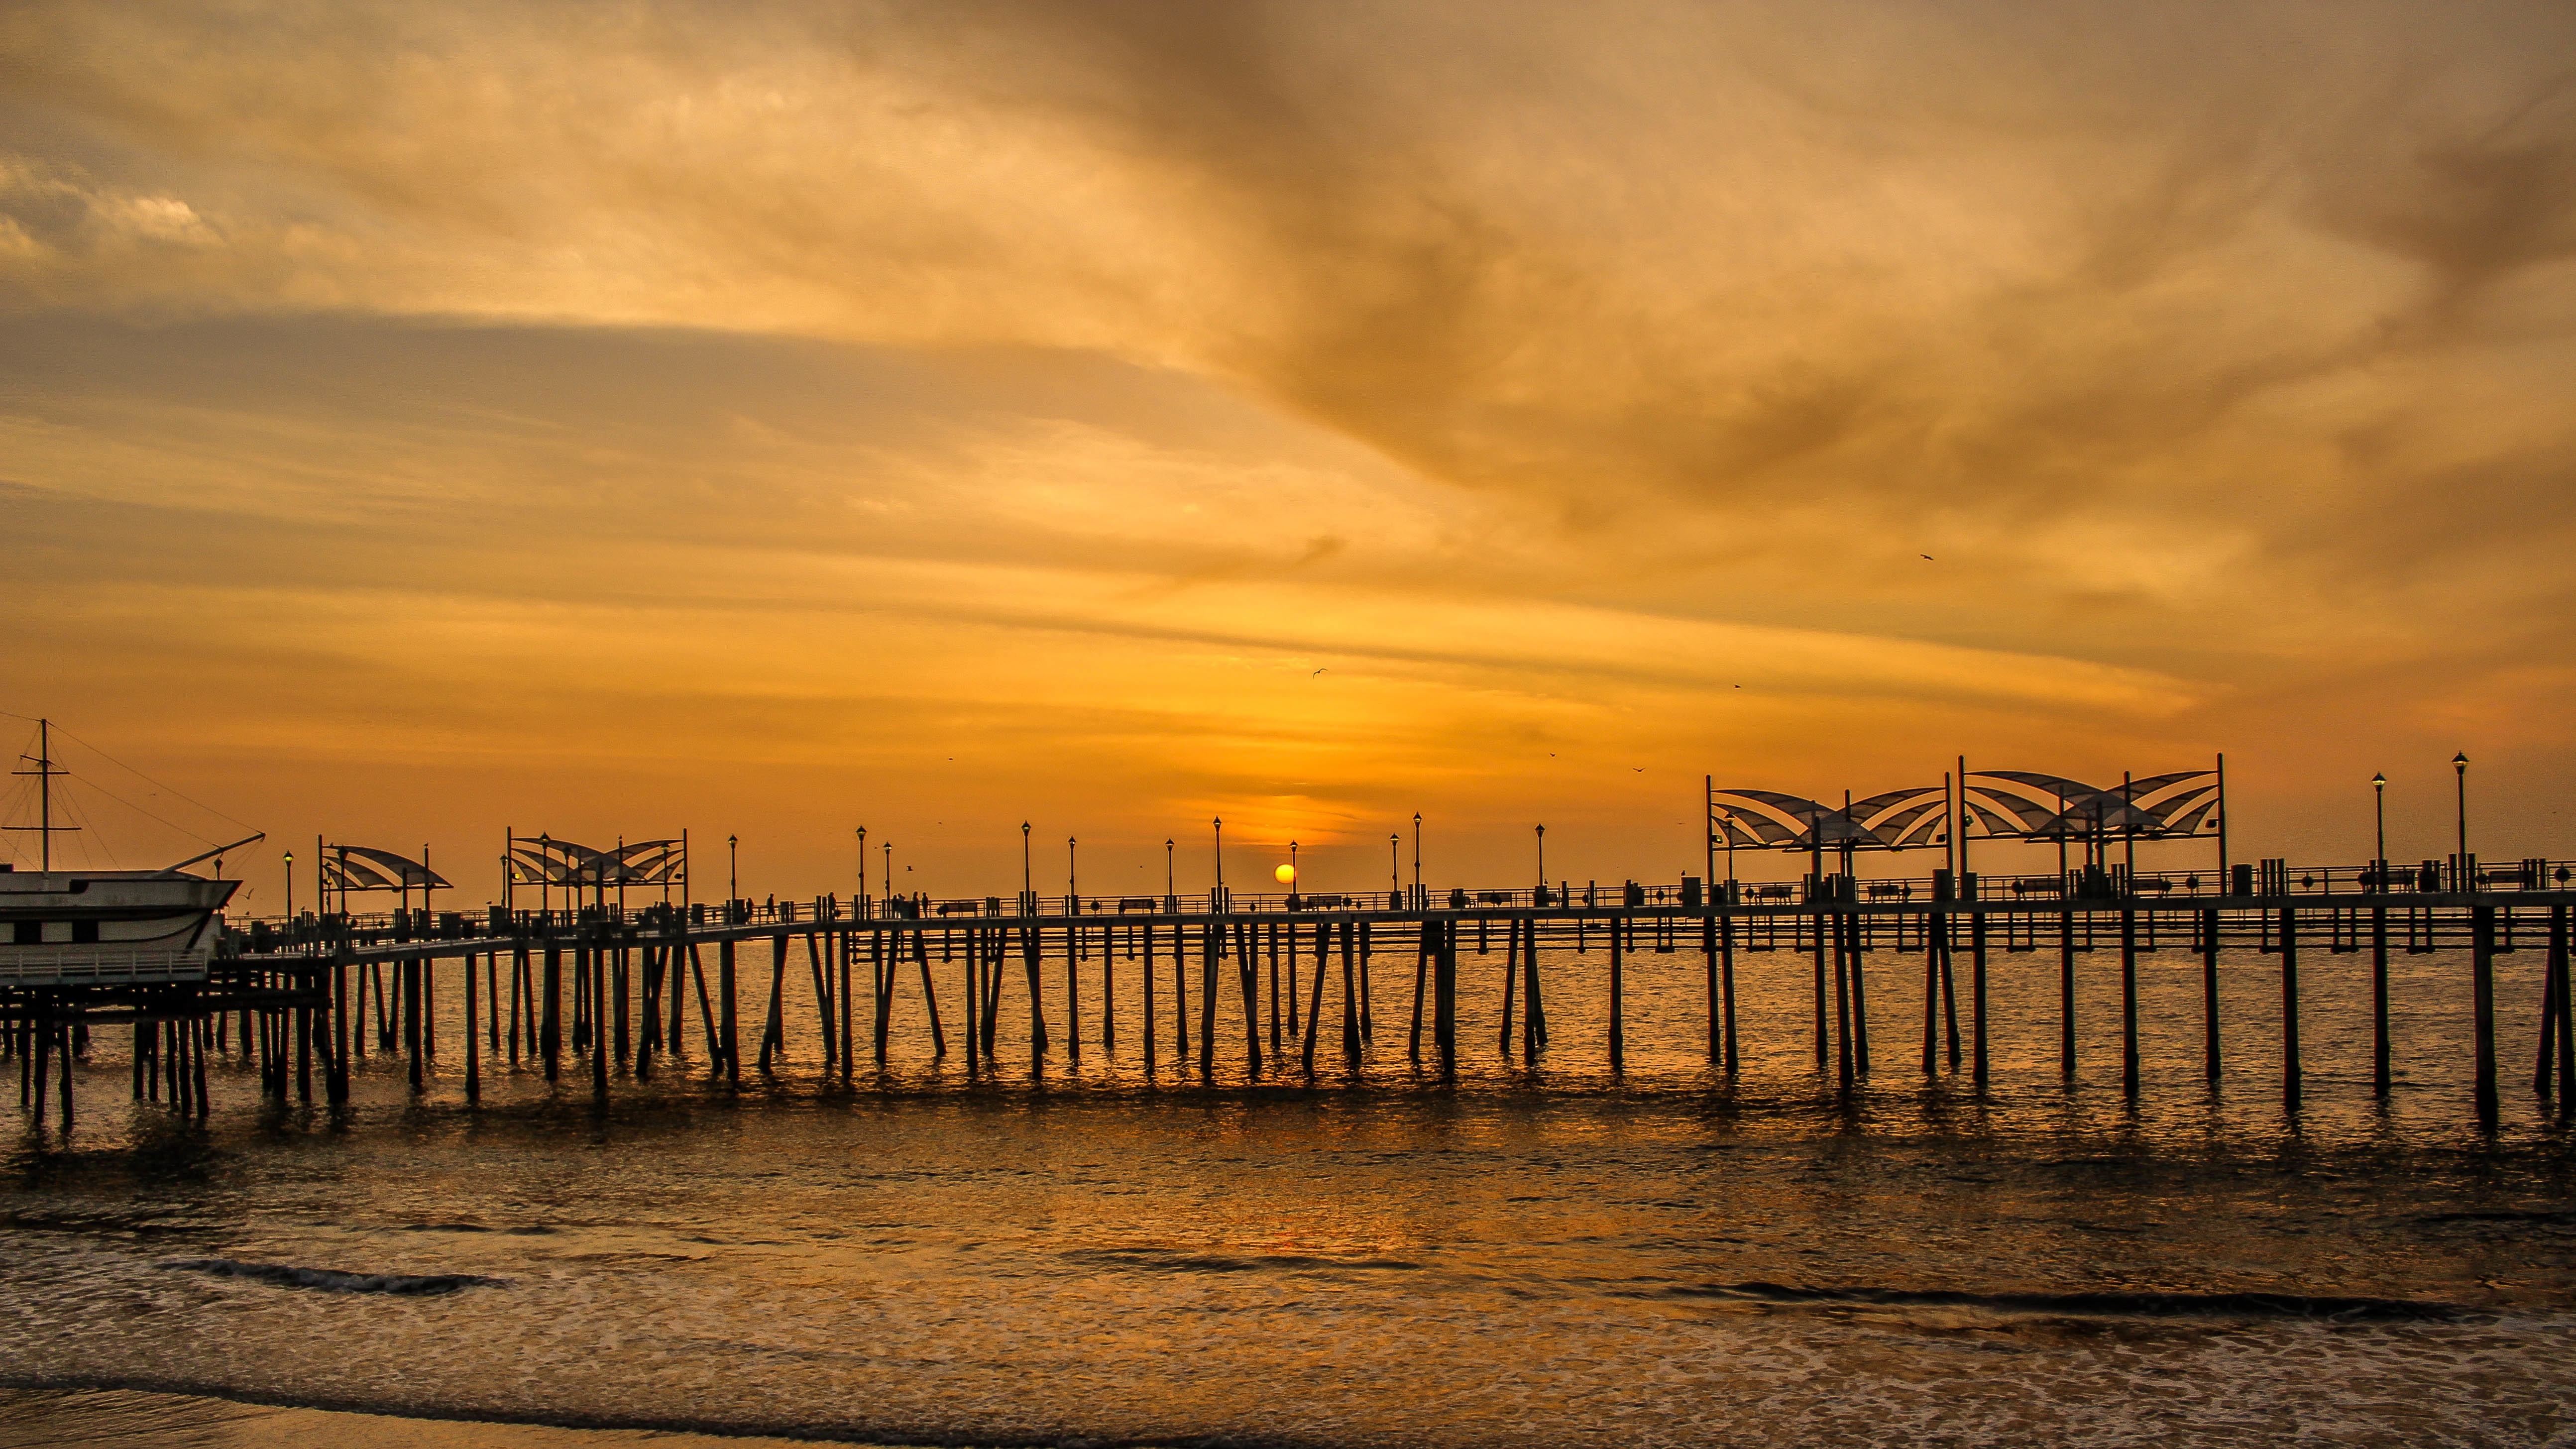
beach, sea, coast, ocean, horizon, cloud, sky, sunrise, sunset, morning, dawn, pier, walkway, dusk, evening, afterglow, nonbuilding structure